Black market in wartime France

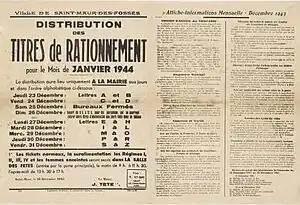
Poster in Saint-Maur-des-Fossés announcing distribution of ration cards for January 1944, 18 December 1943

To ordinary citizens queuing for insufficient food supplies, the existence of the black market seemed to prove that the shortages were artificial and caused by diversion of supplies. It seemed as though the plenty available to those who could pay led to a perception that the shortages were caused by the black market itself.